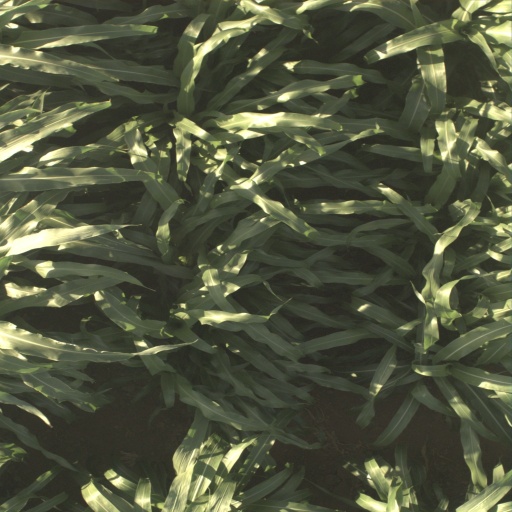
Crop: sorghum